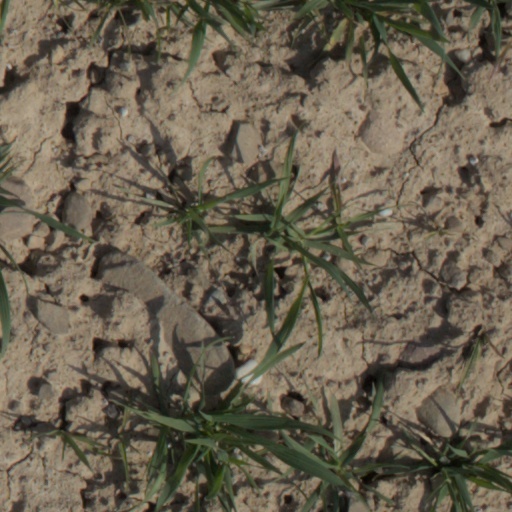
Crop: wheat